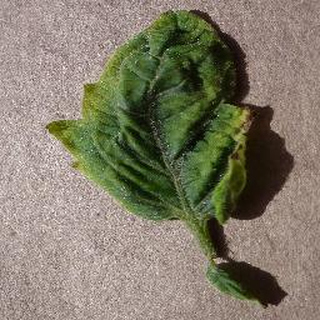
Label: tomato_yellow_leaf_curl_virus